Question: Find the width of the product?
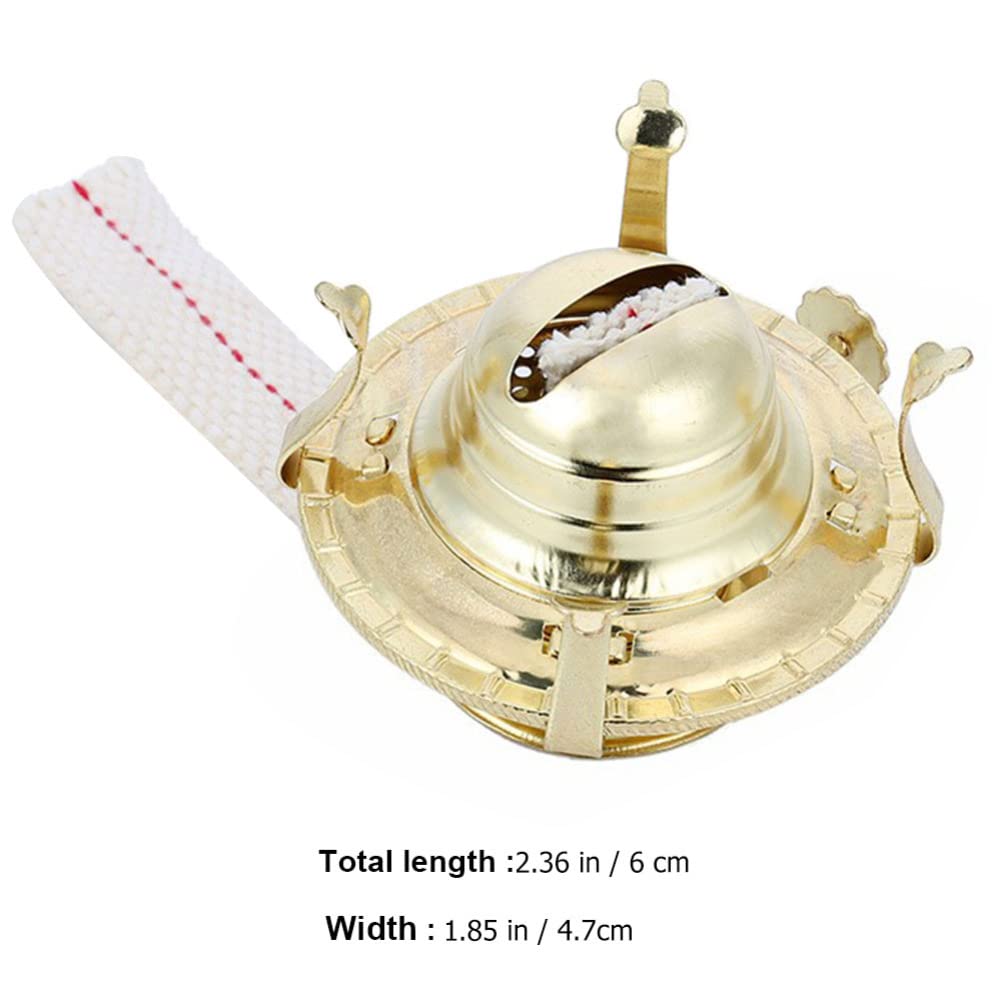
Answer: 4.7 centimetre